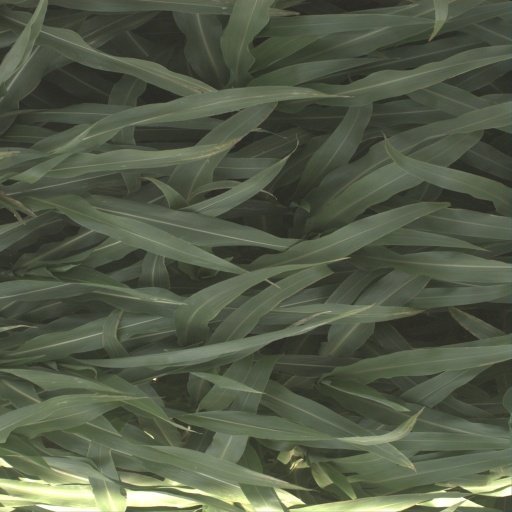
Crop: sorghum